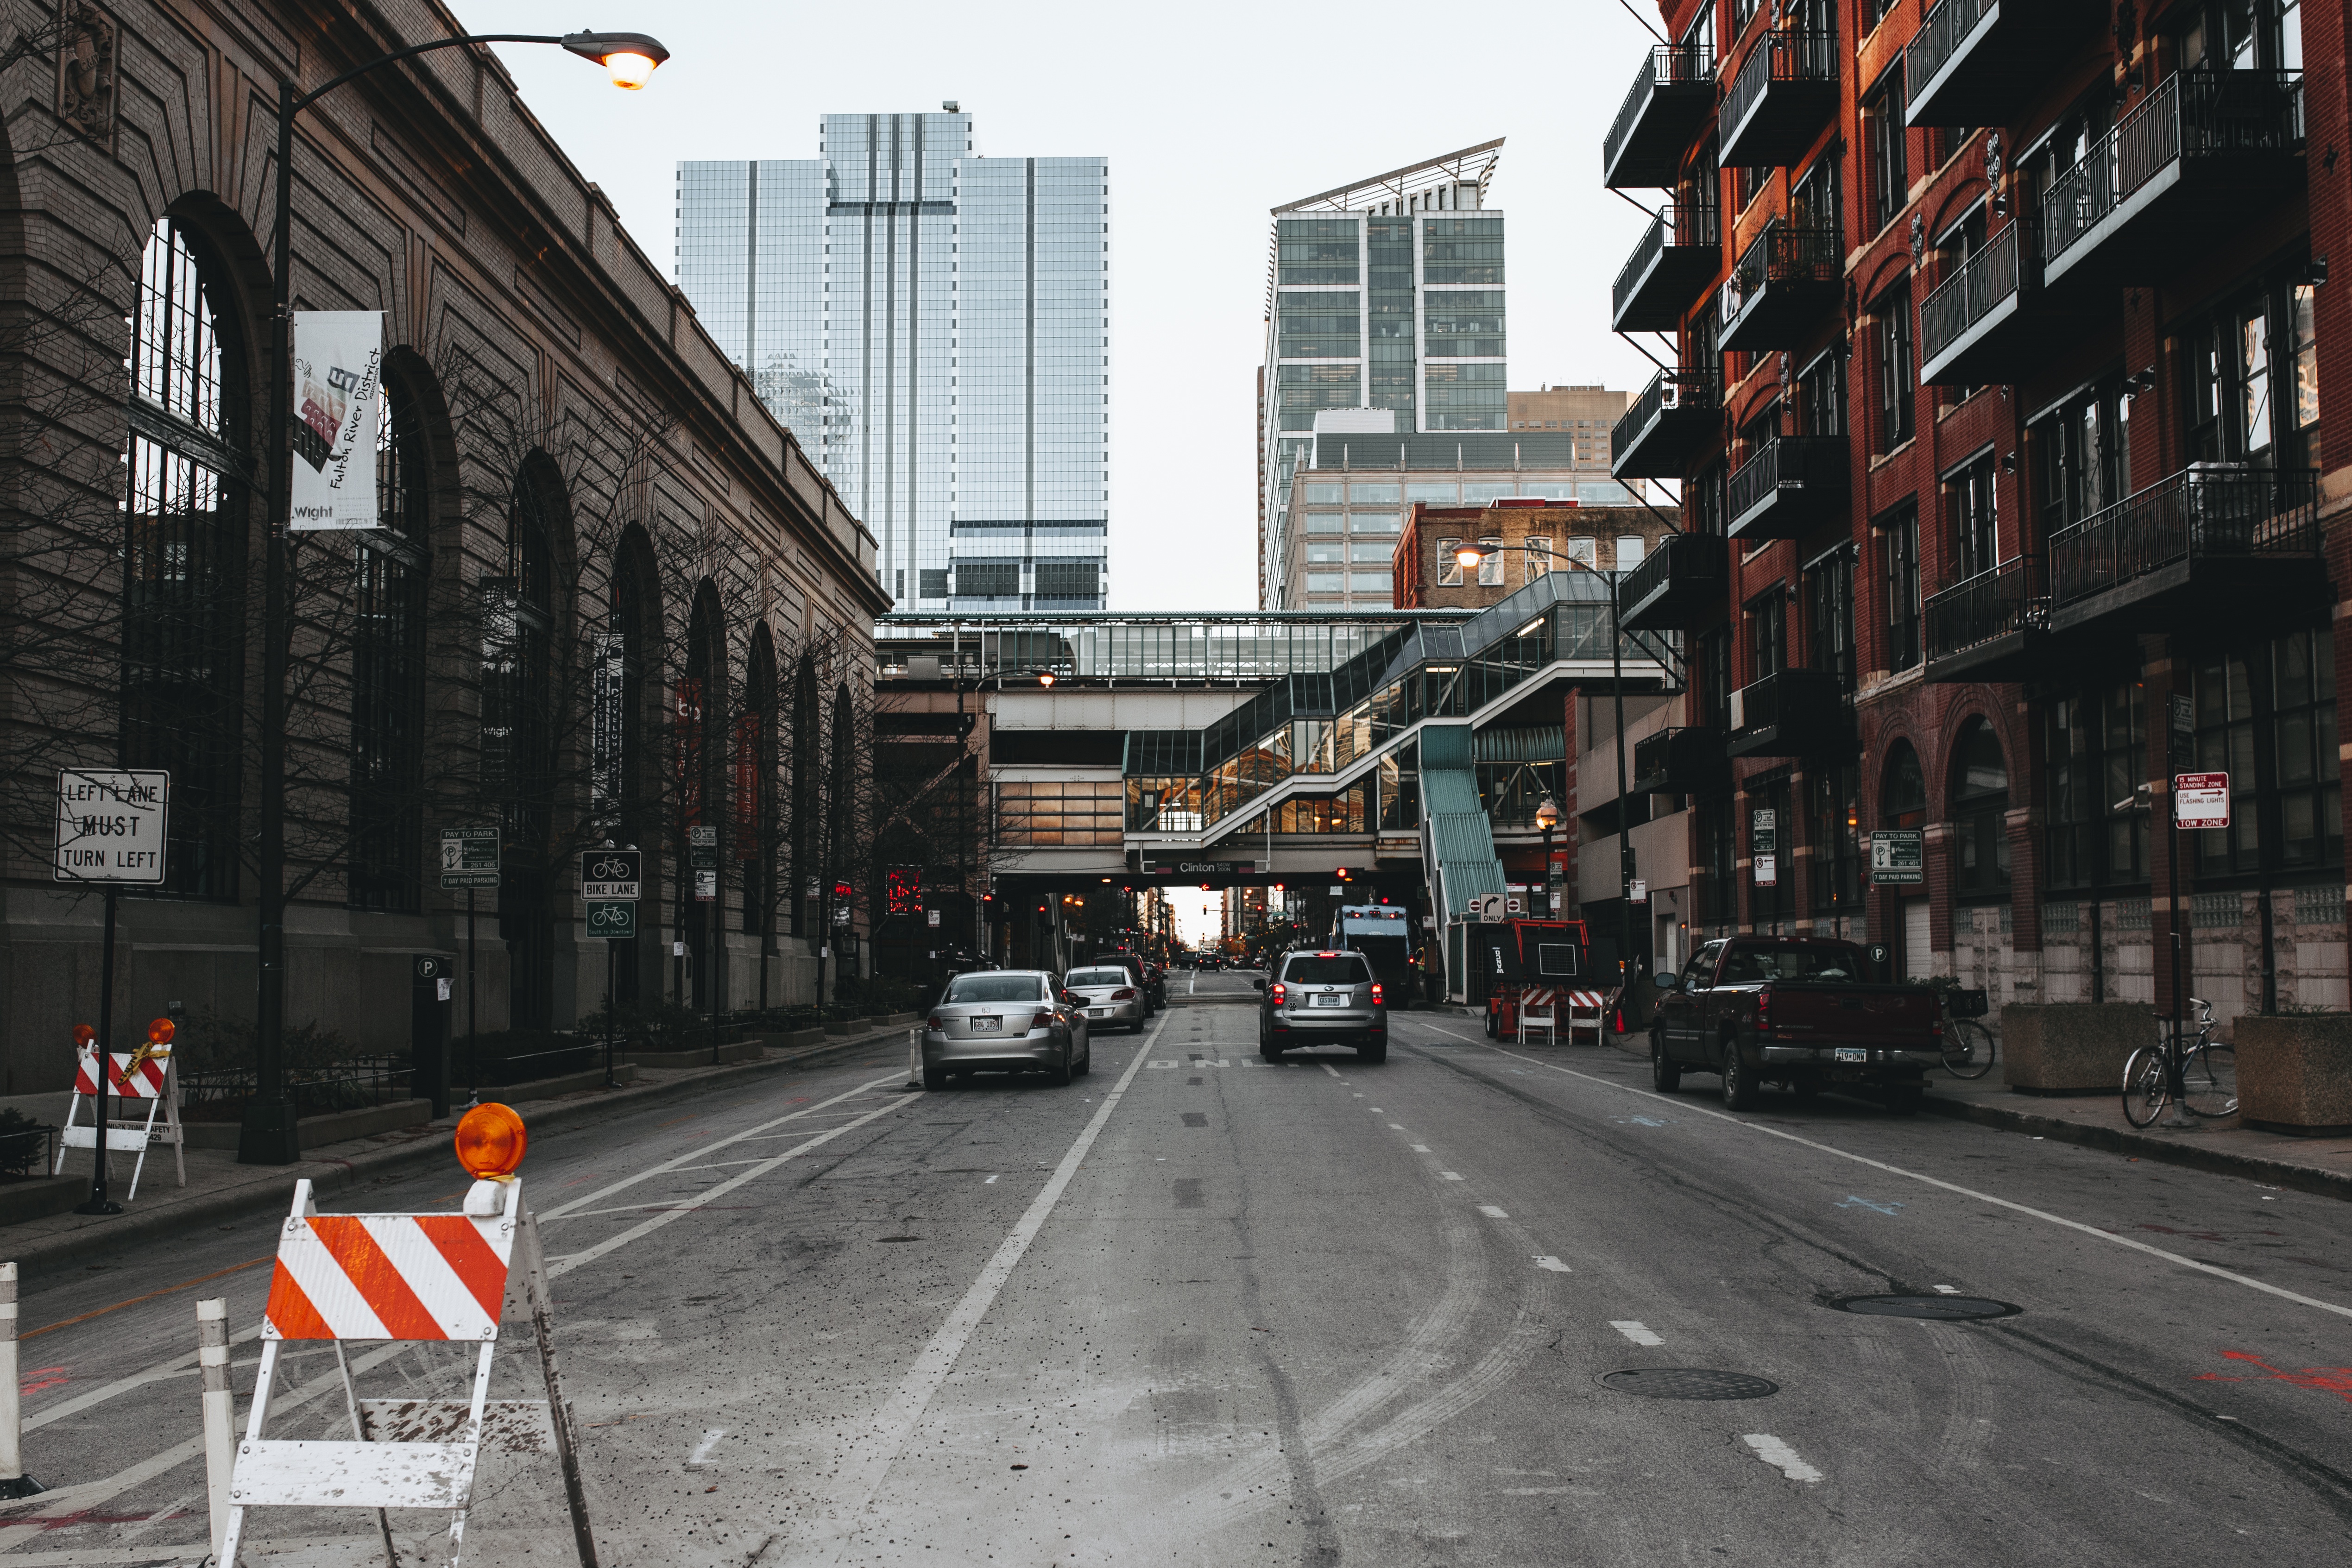
pedestrian, road, traffic, street, town, city, cityscape, downtown, transport, vehicle, lane, public transport, infrastructure, neighbourhood, urban area, residential area